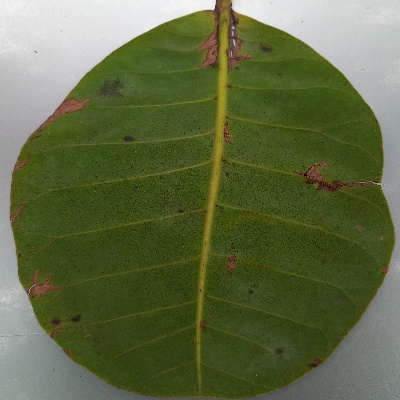
Crop: Cashew
Condition: anthracnose